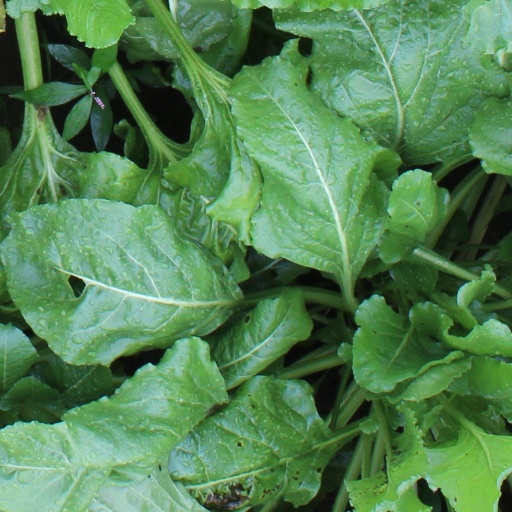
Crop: sugar beet